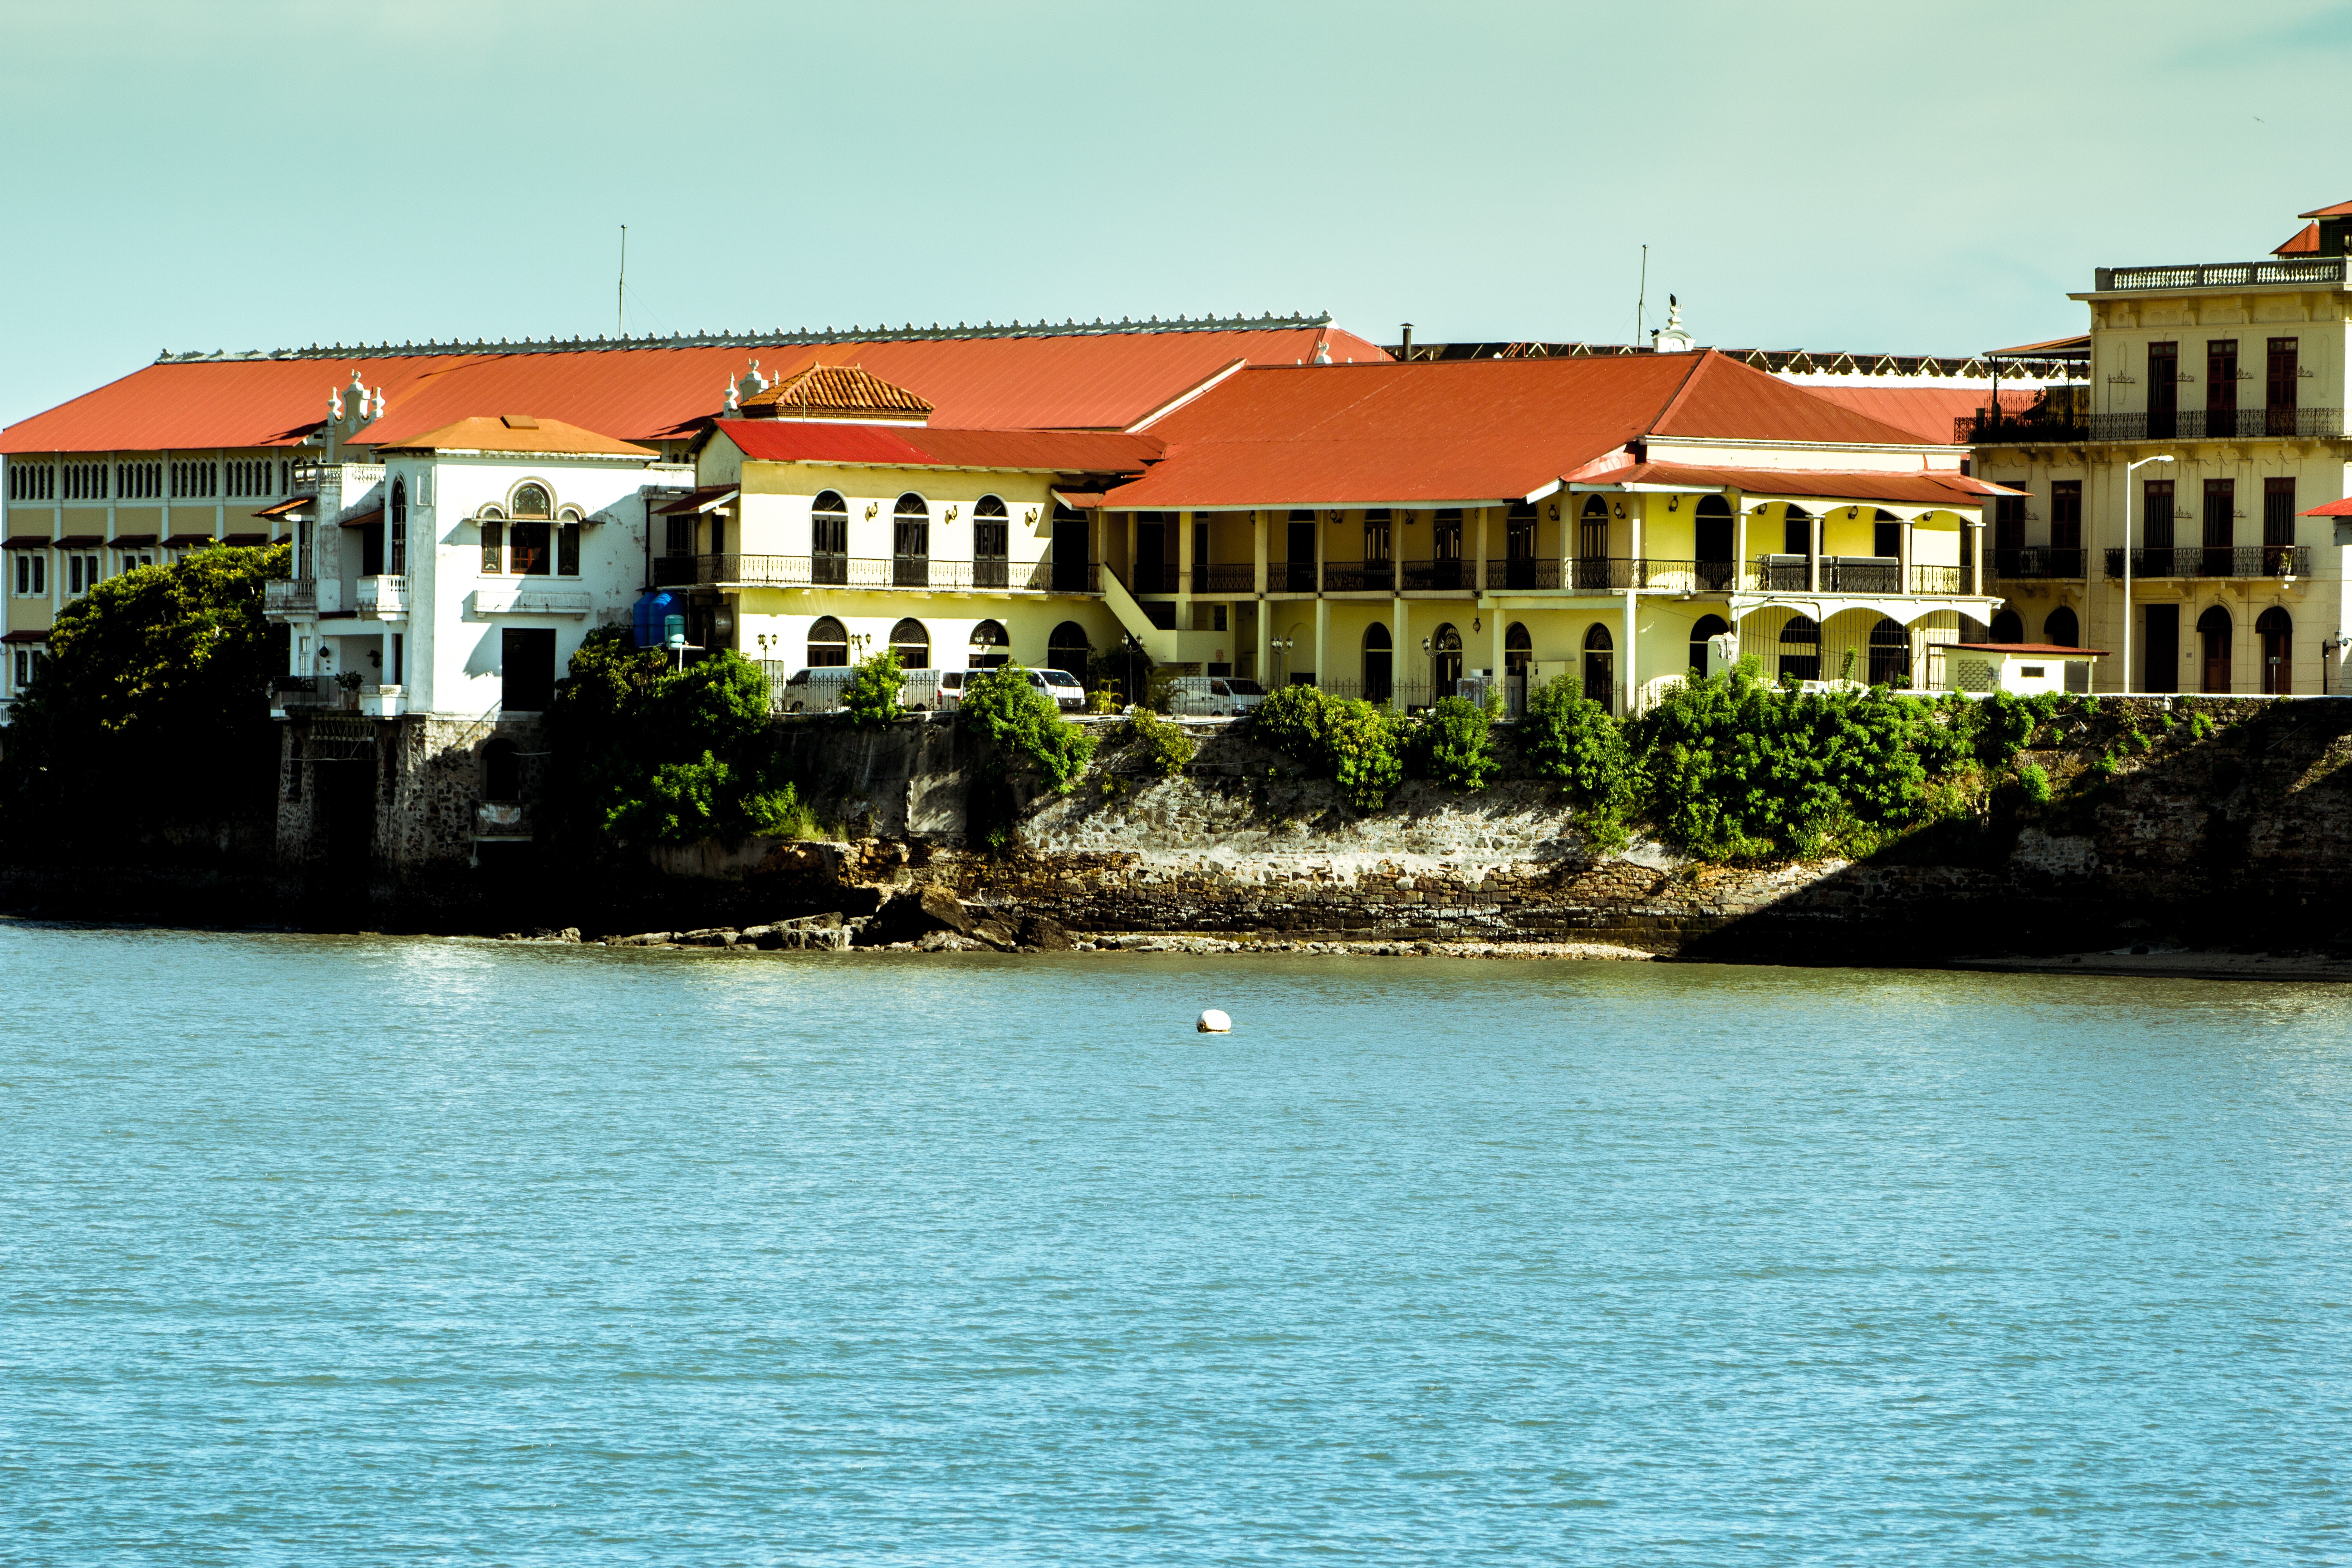
sea, coast, town, vacation, vehicle, bay, waterway, geographical feature